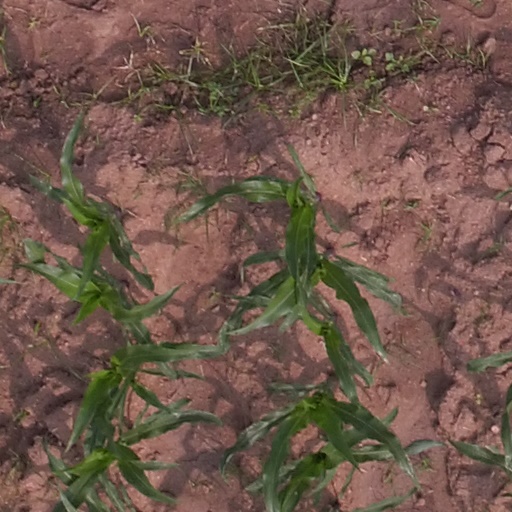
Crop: maize; corn